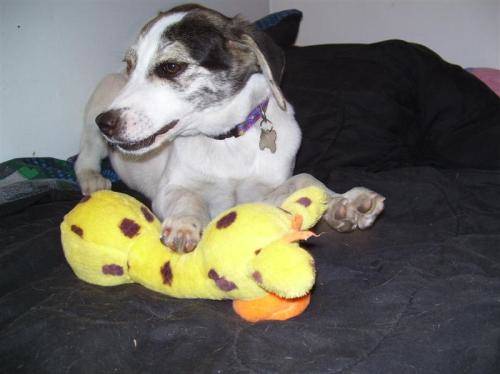
Label: dog